Boyle County Courthouse

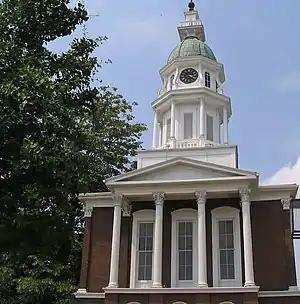

The Boyle County Courthouse, at Main and 4th Sts. in Danville, Kentucky, was built in 1862. It was listed on the National Register of Historic Places in 1973.